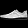
Label: Sneaker